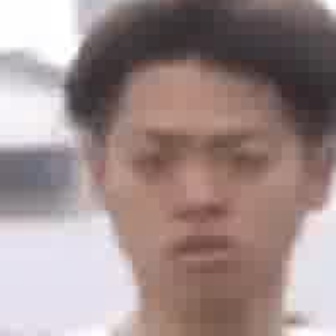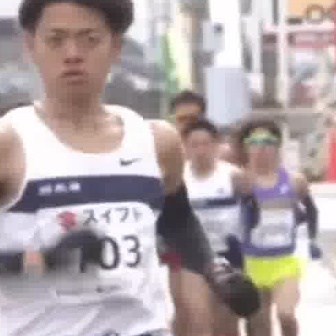
  Please identify the target specified by the bounding box [105,107,295,297] in the first image and locate it in the second image. Return the coordinates in [x_min,y_min,x_max,y_max] format.
Answer: [35,18,110,93]